Gau-Weinheim

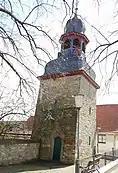
Leaning Tower

Gau-Weinheim and the Wißberg are among the places in Rhenish Hesse where mammalian remains from some ten million years ago have been found, in the prehistoric Rhine’s Deinotherium Sands, whose name comes from this extinct proboscid’s teeth and bone remnants, which are often yielded up by these deposits.